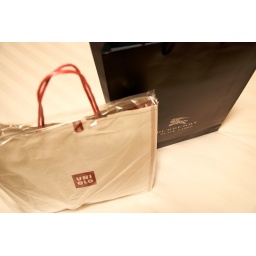
i love the plastic wrapper the uniqlo staff put around the paper bag (it was a rainy day)